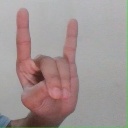
अक्षर: श